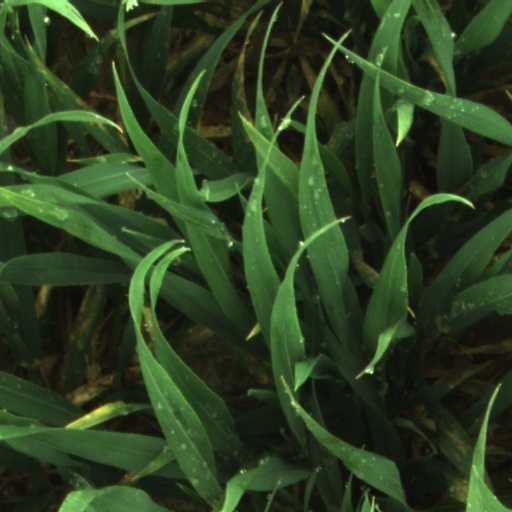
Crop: wheat